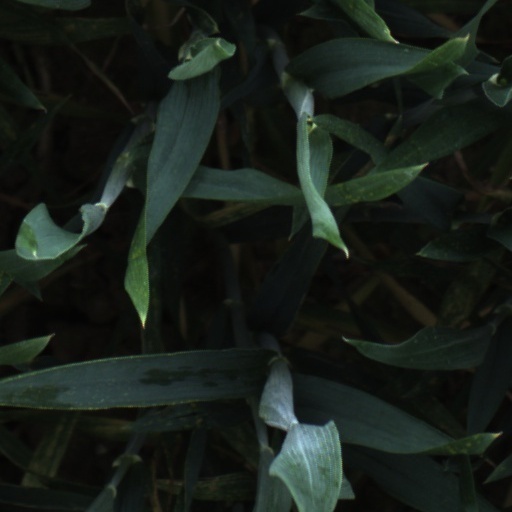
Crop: wheat